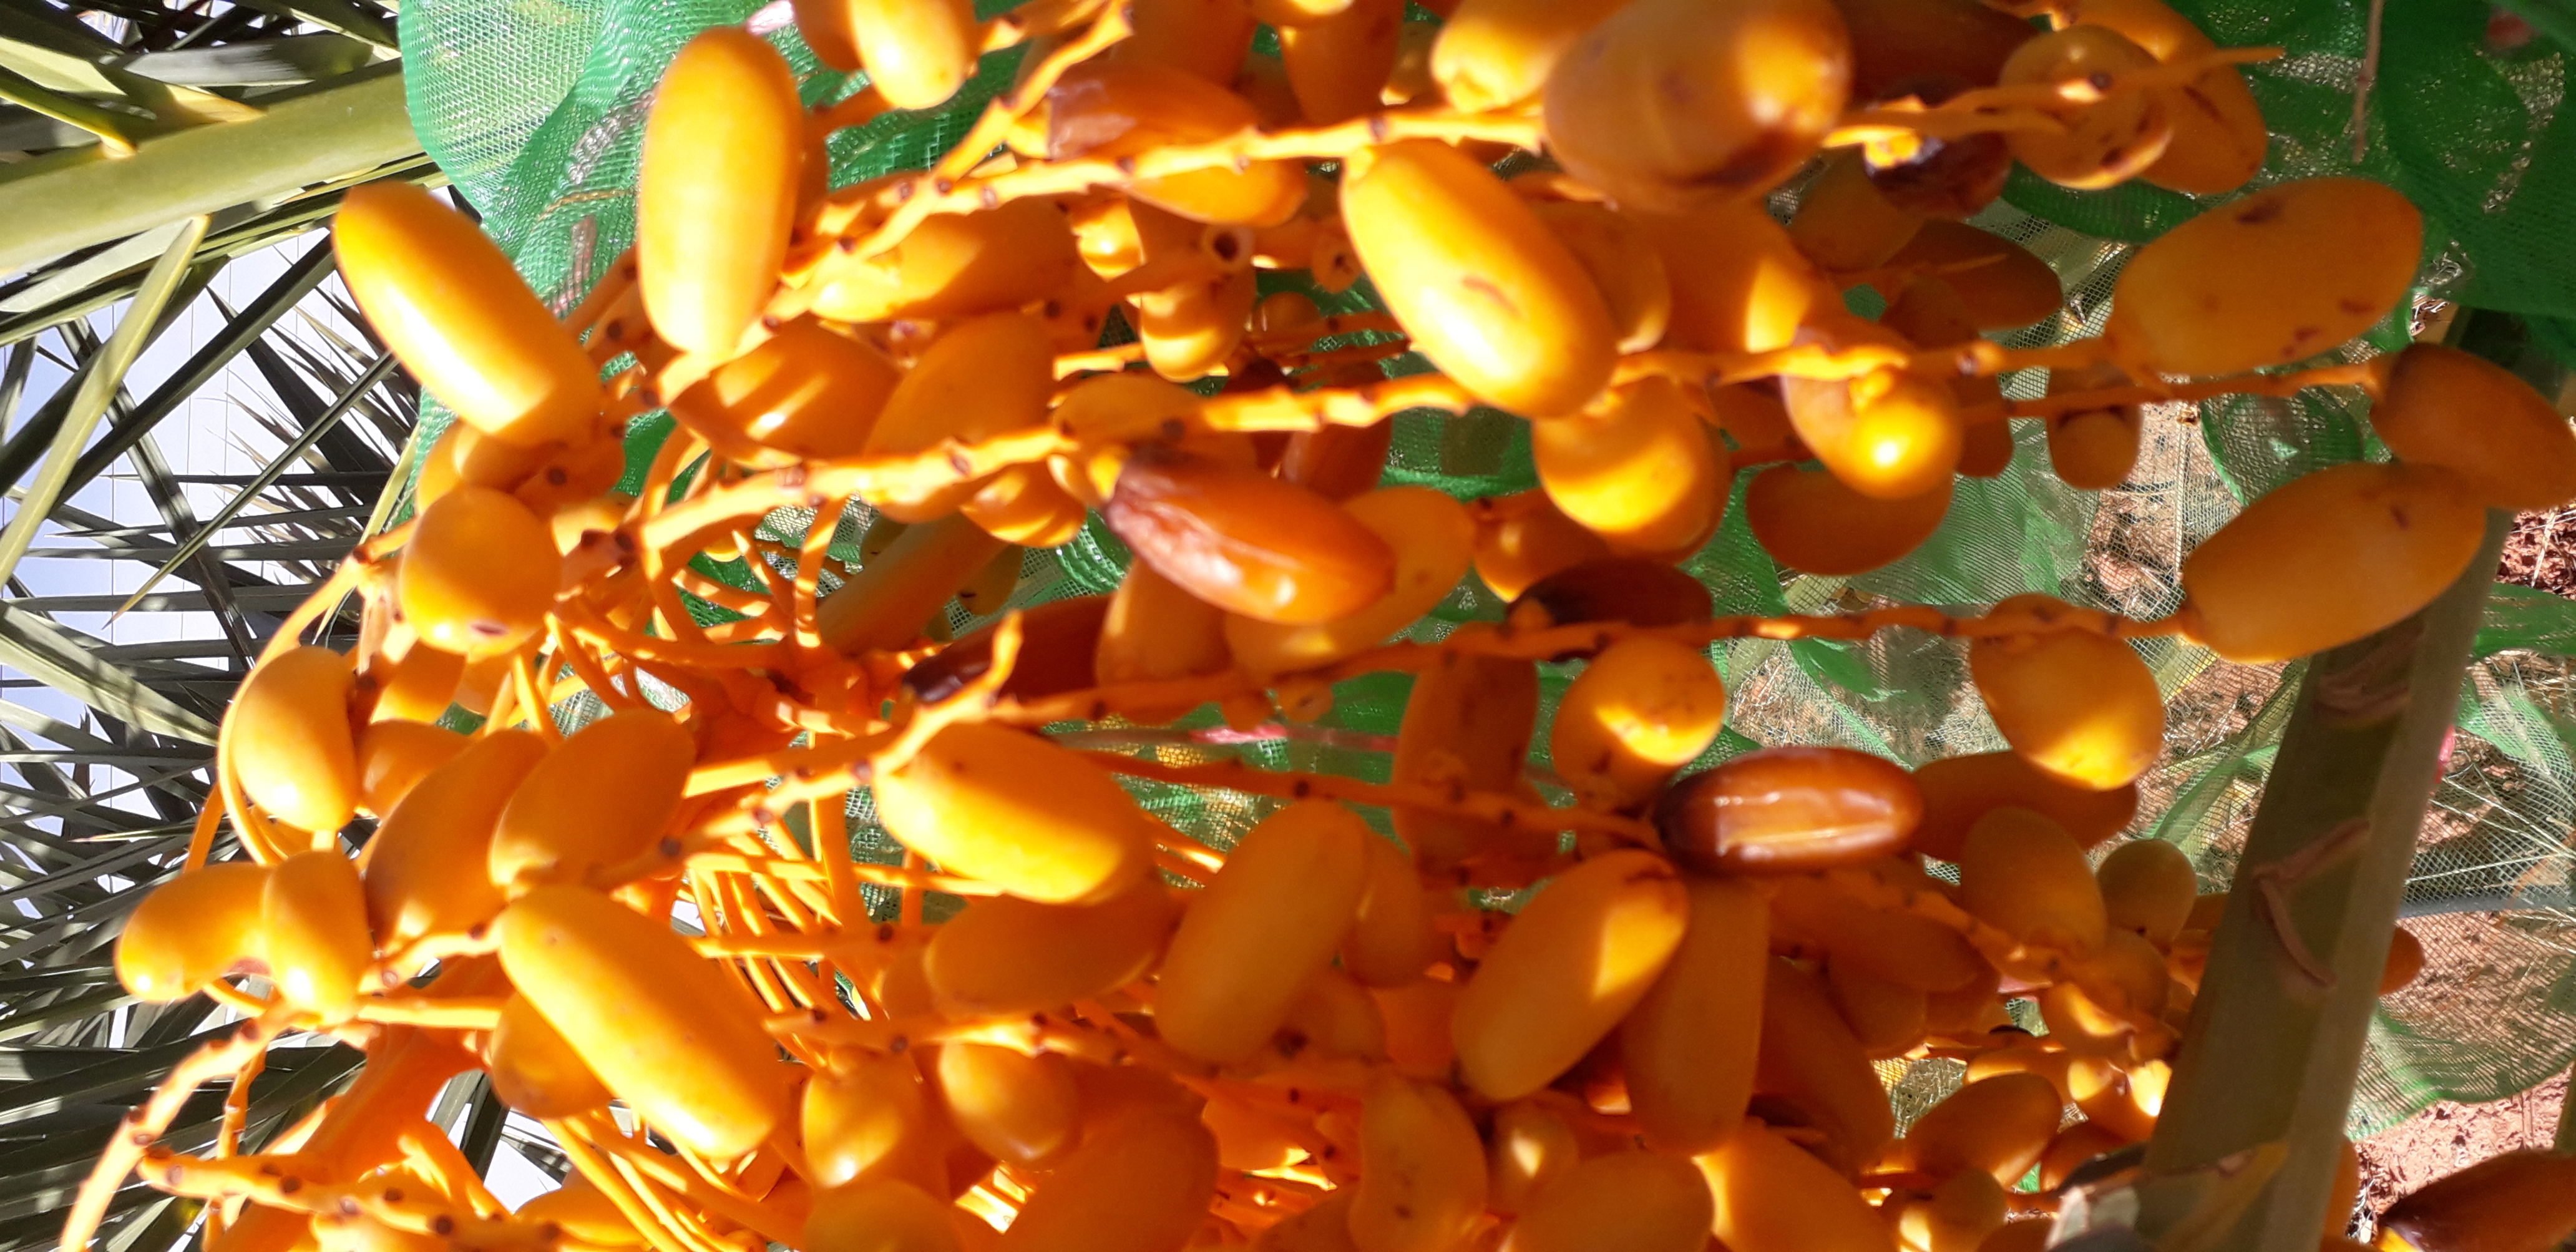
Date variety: kholt